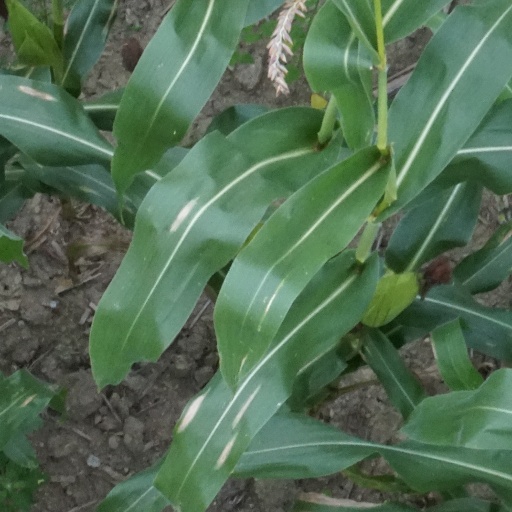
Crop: maize; corn